Vulkan

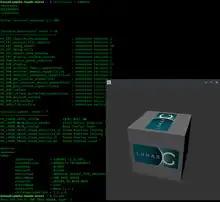
Screenshot of codice_1, showing information about supported Vulkan instances and codice_2, a program to test Vulkan implementation on a system

Initial specifications stated that Vulkan drivers can be implemented on any hardware that supports OpenGL ES 3.1 or OpenGL 4.x and up. As Vulkan support requires new graphics drivers, this does not necessarily imply that every existing device that supports OpenGL ES 3.1 or OpenGL 4.x will have Vulkan drivers available.